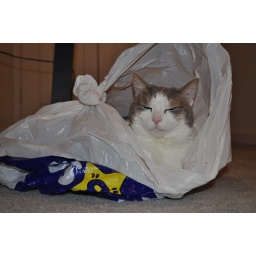
Our cat &amp;quot;Smokey&amp;quot; sleeping in a plastic bag